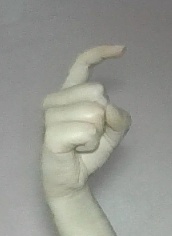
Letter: ra